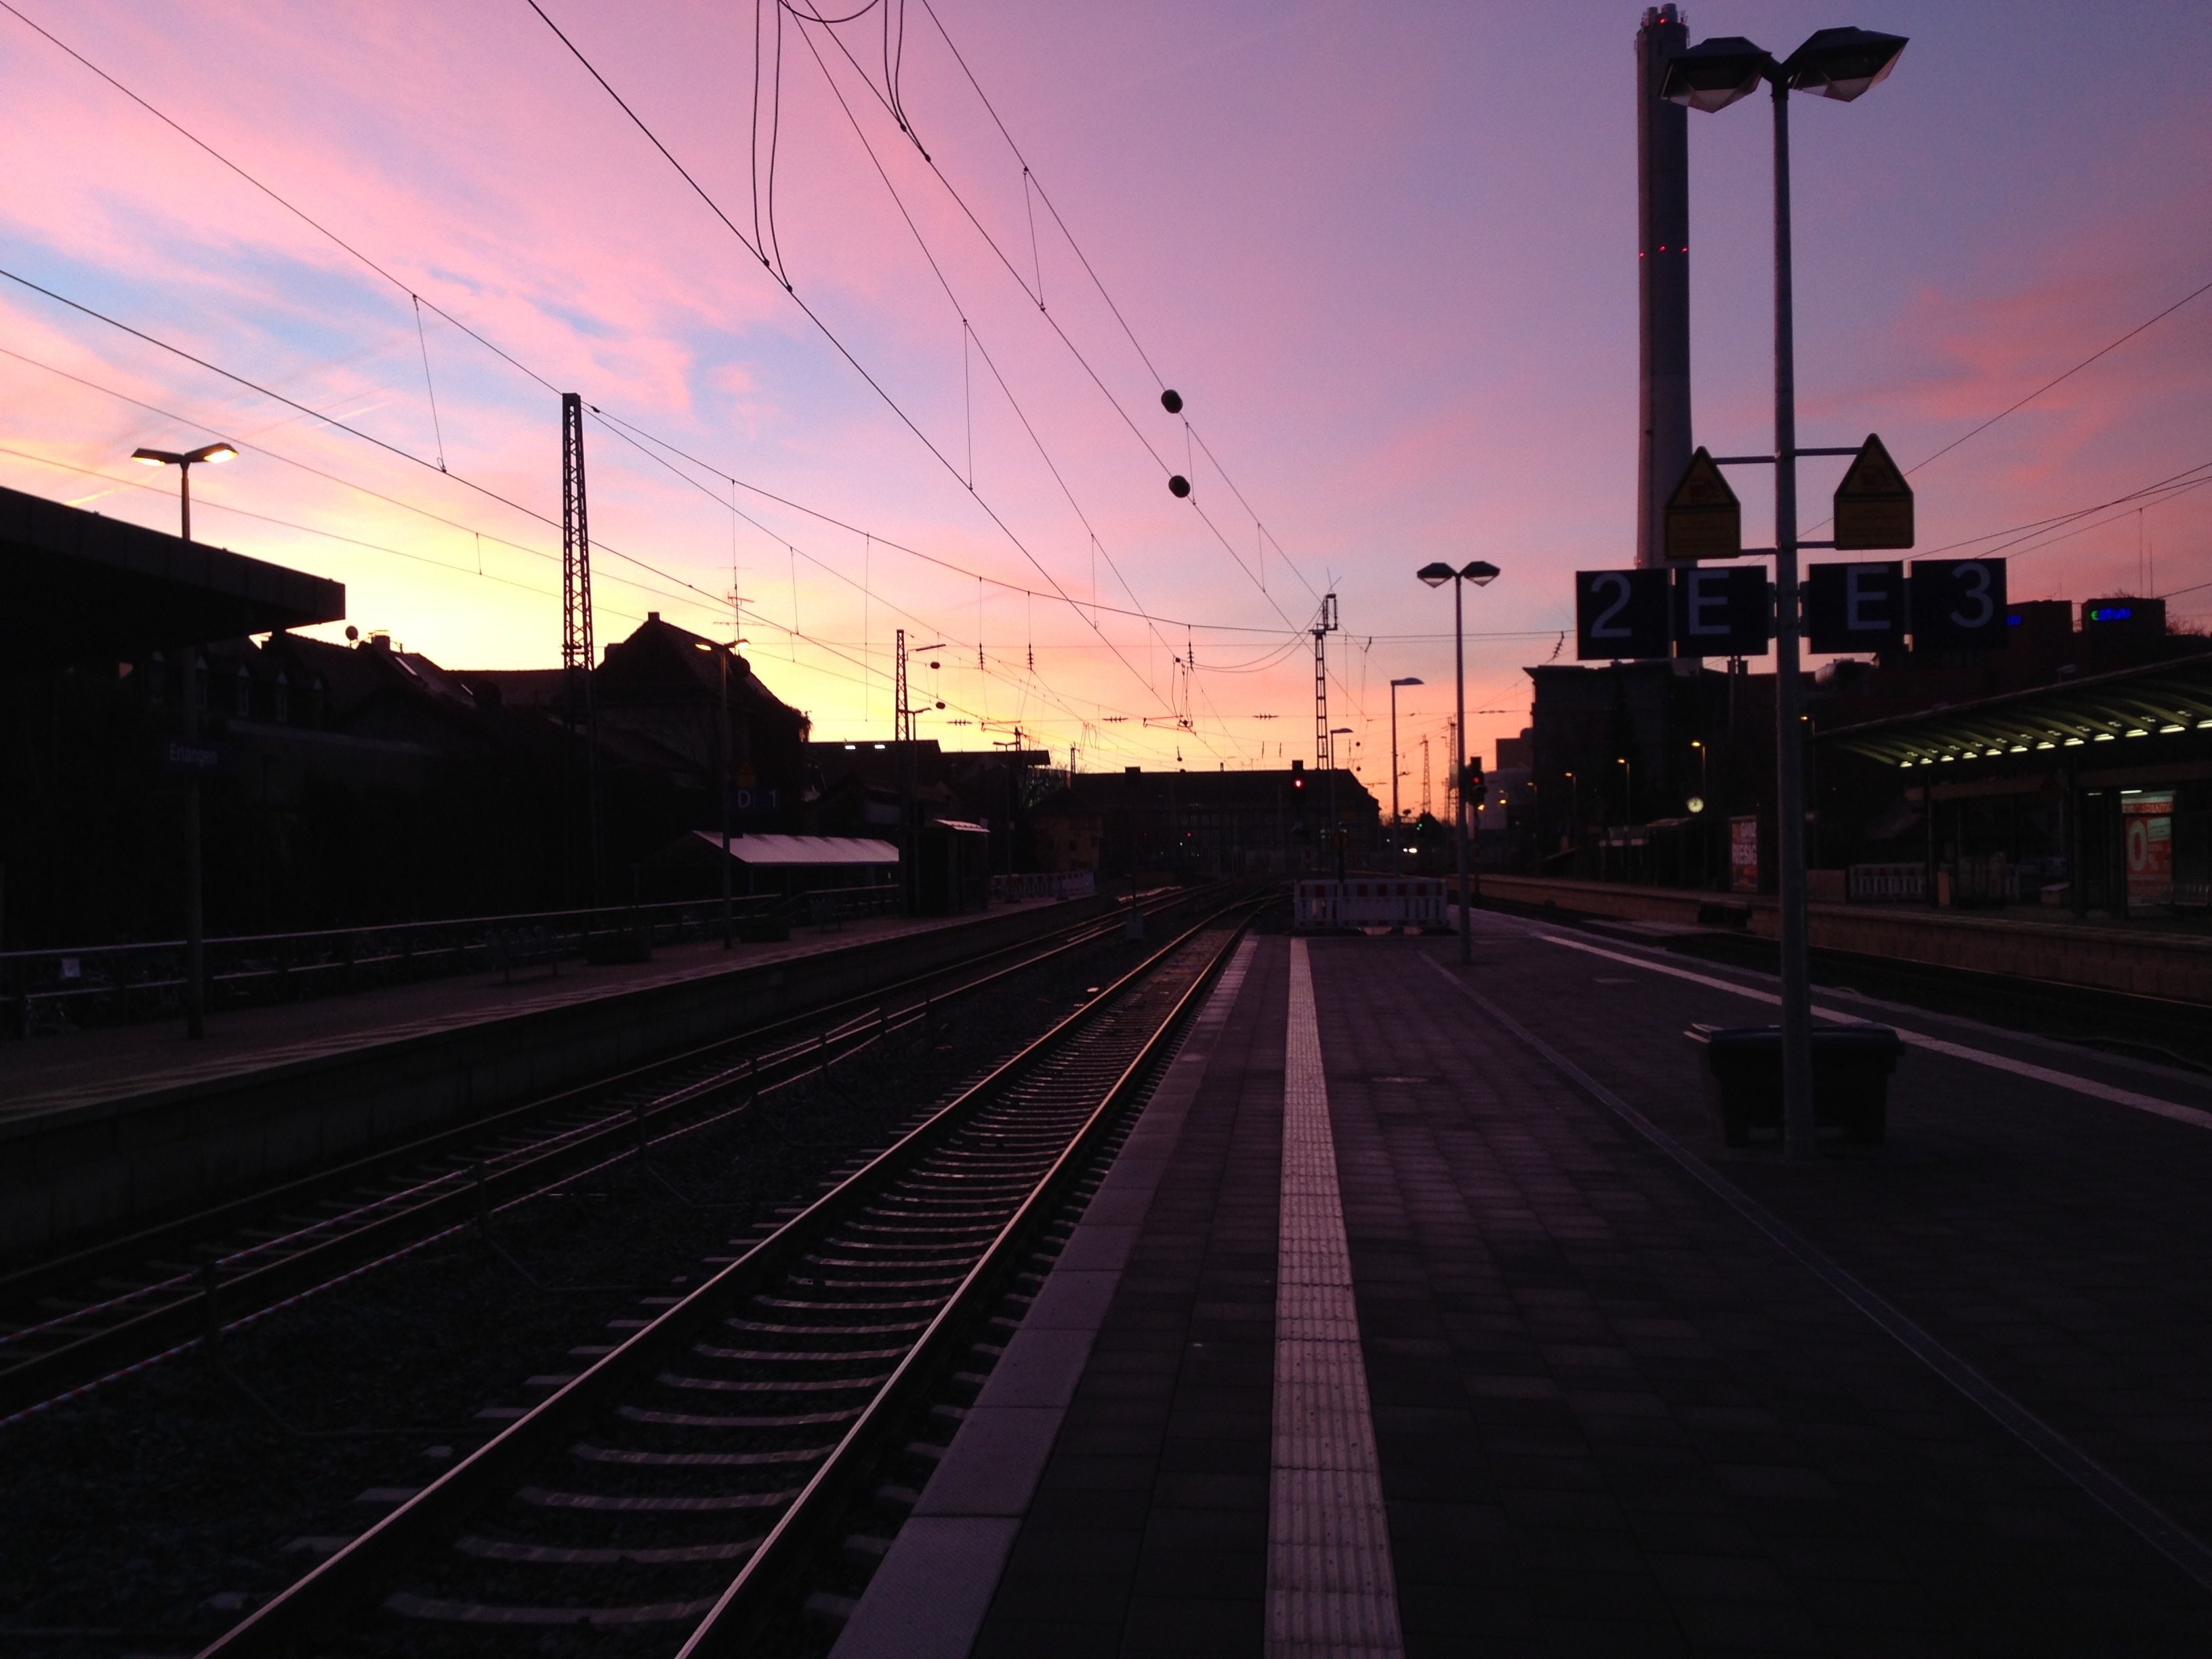
transport, sunset, night, light, evening, lane, darkness, track, morning, dusk, vehicle, cityscape, shape, sunrise, line, dawn, rail transport